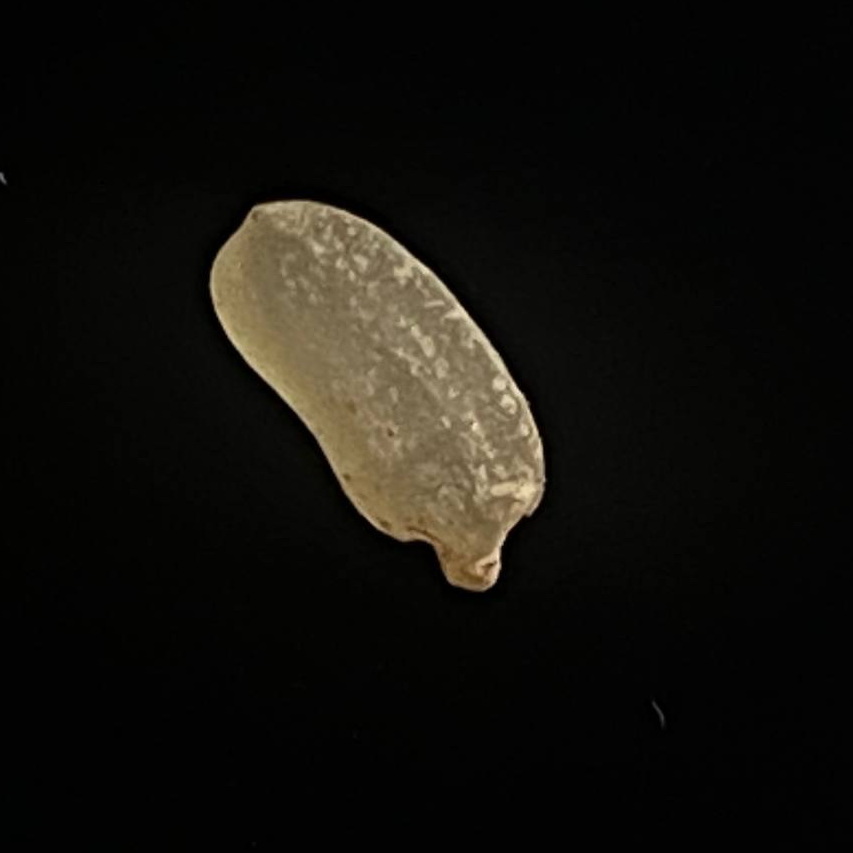
Rice variety: Amon